1989 Jonesborough ambush

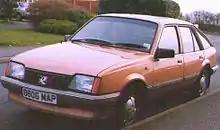
Breen and Buchanan were ambushed in the latter's red Vauxhall Cavalier, similar to this 1985 model

On the afternoon of Monday 20 March 1989, Chief Superintendent Harry Breen (51) and Superintendent Bob Buchanan (55), both high-ranking officers in the Royal Ulster Constabulary (RUC), were returning from an informal security conference with senior officers of equivalent ranks of the Garda Síochána in Dundalk, County Louth, Republic of Ireland. The unscheduled meeting had been arranged that morning by Buchanan over the telephone. The meeting began at about 2.10 pm inside the office of Garda Chief Superintendent John Nolan, where they had drawn up plans for "Operation Amazing", the codename for a co-ordinated effort between the RUC and Gardaí against suspected cross-border Provisional IRA smuggling operations allegedly directed by Thomas 'Slab' Murphy . Breen was also due to meet with Customs and Excise officials the following morning.